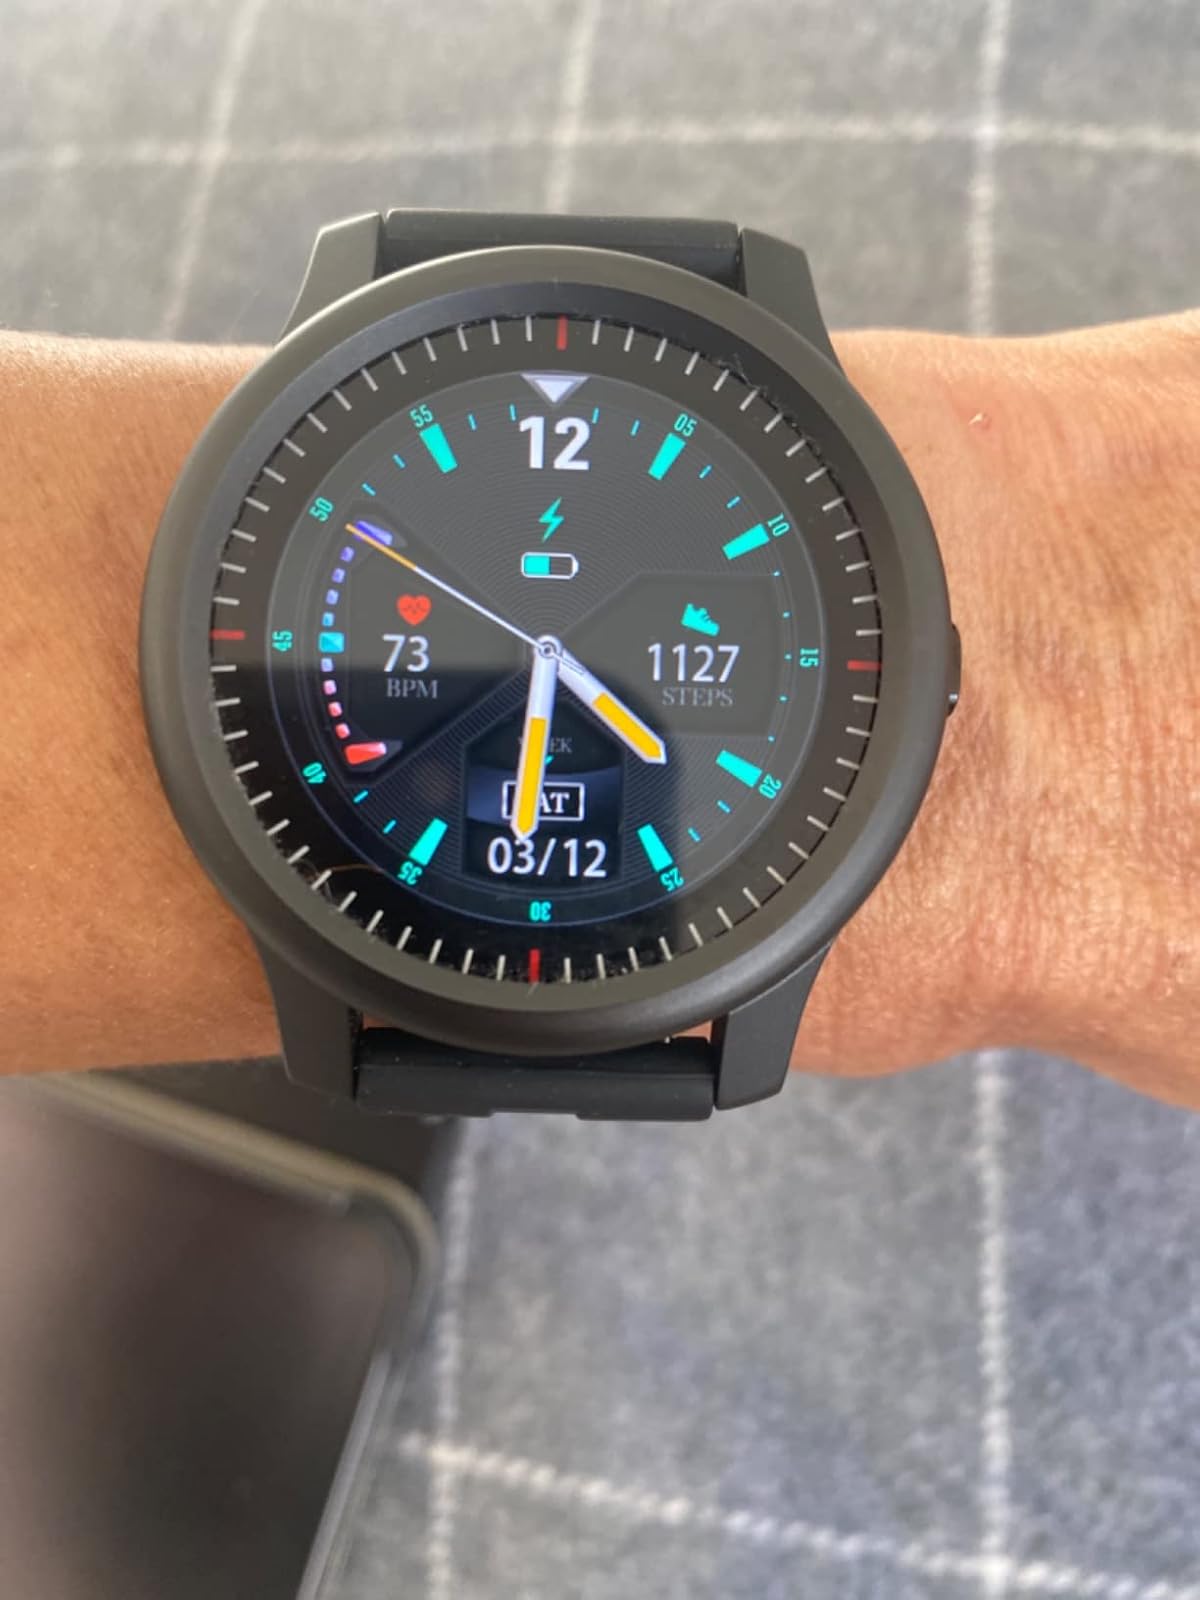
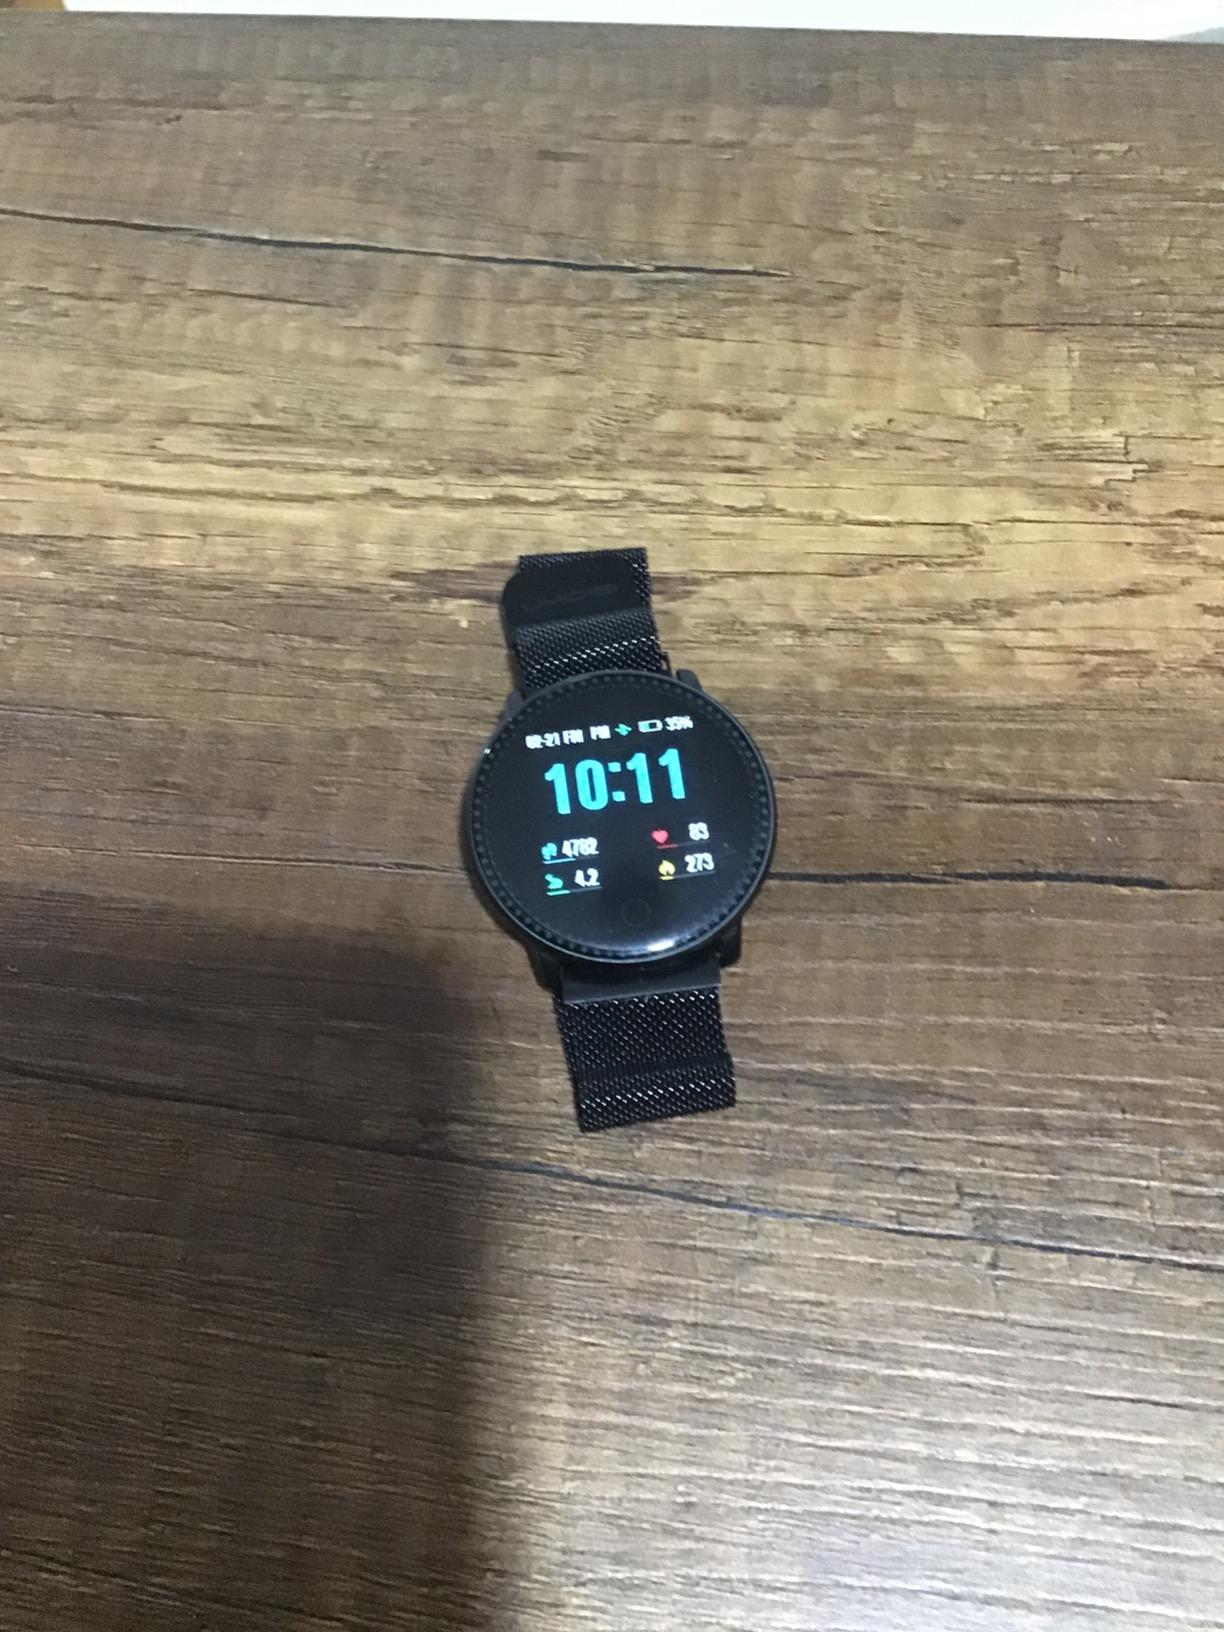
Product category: smartwatch
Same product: no